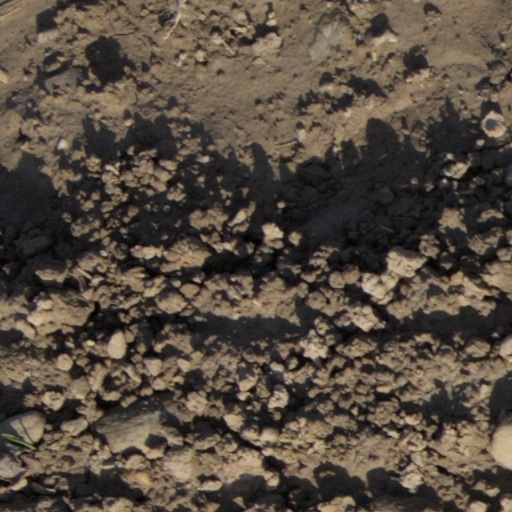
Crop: wheat